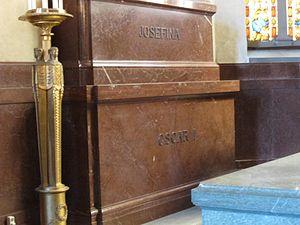
L’église de Riddarholmen est une ancienne abbaye de la ville de Stockholm. Située sur l'île de Riddarholmen, au cœur de la vieille ville, elle est la nécropole des souverains suédois. Le sanctuaire abrite ainsi les tombeaux de la majorité des rois, reines, princes et princesses de Suède du XVIIᵉ au XXᵉ siècle. Depuis 1922, la famille royale suédoise a choisi un autre lieu d'inhumation : le cimetière royal d'Haga.